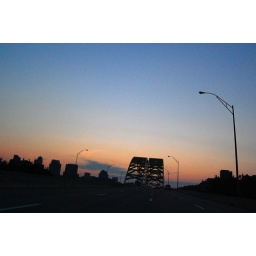
Shot from the hip by hanging my D40. out the window of my car while crossing. the bridge.